Heartlands Academy

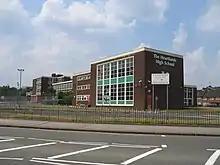
The former building as Heartlands High School in 2006

Originally known as Duddeston Manor School and then Heartlands High School, the school converted to academy status on 1 September 2009 and was renamed Heartlands Academy. The academy is sponsored by E-ACT and moved into a new building in 2012.